Maurice Barrow

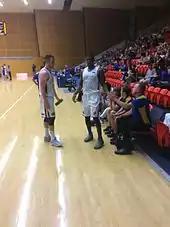
Barrow (#15) with the Buccaneers in April 2017

In January 2017, Barrow re-signed with the Geraldton Buccaneers for the 2017 State Basketball League season. In the Buccaneers' season opener on March 18, Barrow recorded 16 points, a game-high 12 rebounds, six assists, three steals and one block in a 119–84 win over the Kalamunda Eastern Suns. On March 25, he recorded a season-high 29 points, nine rebounds, three blocks and two steals in a 92–69 win over the East Perth Eagles. On July 2, he had a 27-point effort in a 95–94 loss to the Willetton Tigers. He helped the Buccaneers finish the regular season in third place with a 19–7 record. After defeating the Stirling Senators 2–1 in the quarter-finals, the Buccaneers were defeated 2–1 by the Joondalup Wolves in the semi-finals. Barrow appeared in all 32 games for the Buccaneers, averaging 17.0 points, 6.6 rebounds and 2.6 assists per game. During the season, he was selected to the SBL All-Star Game, and at the end-of-season awards night, he was selected to the All-Defensive Five team for the second straight year.